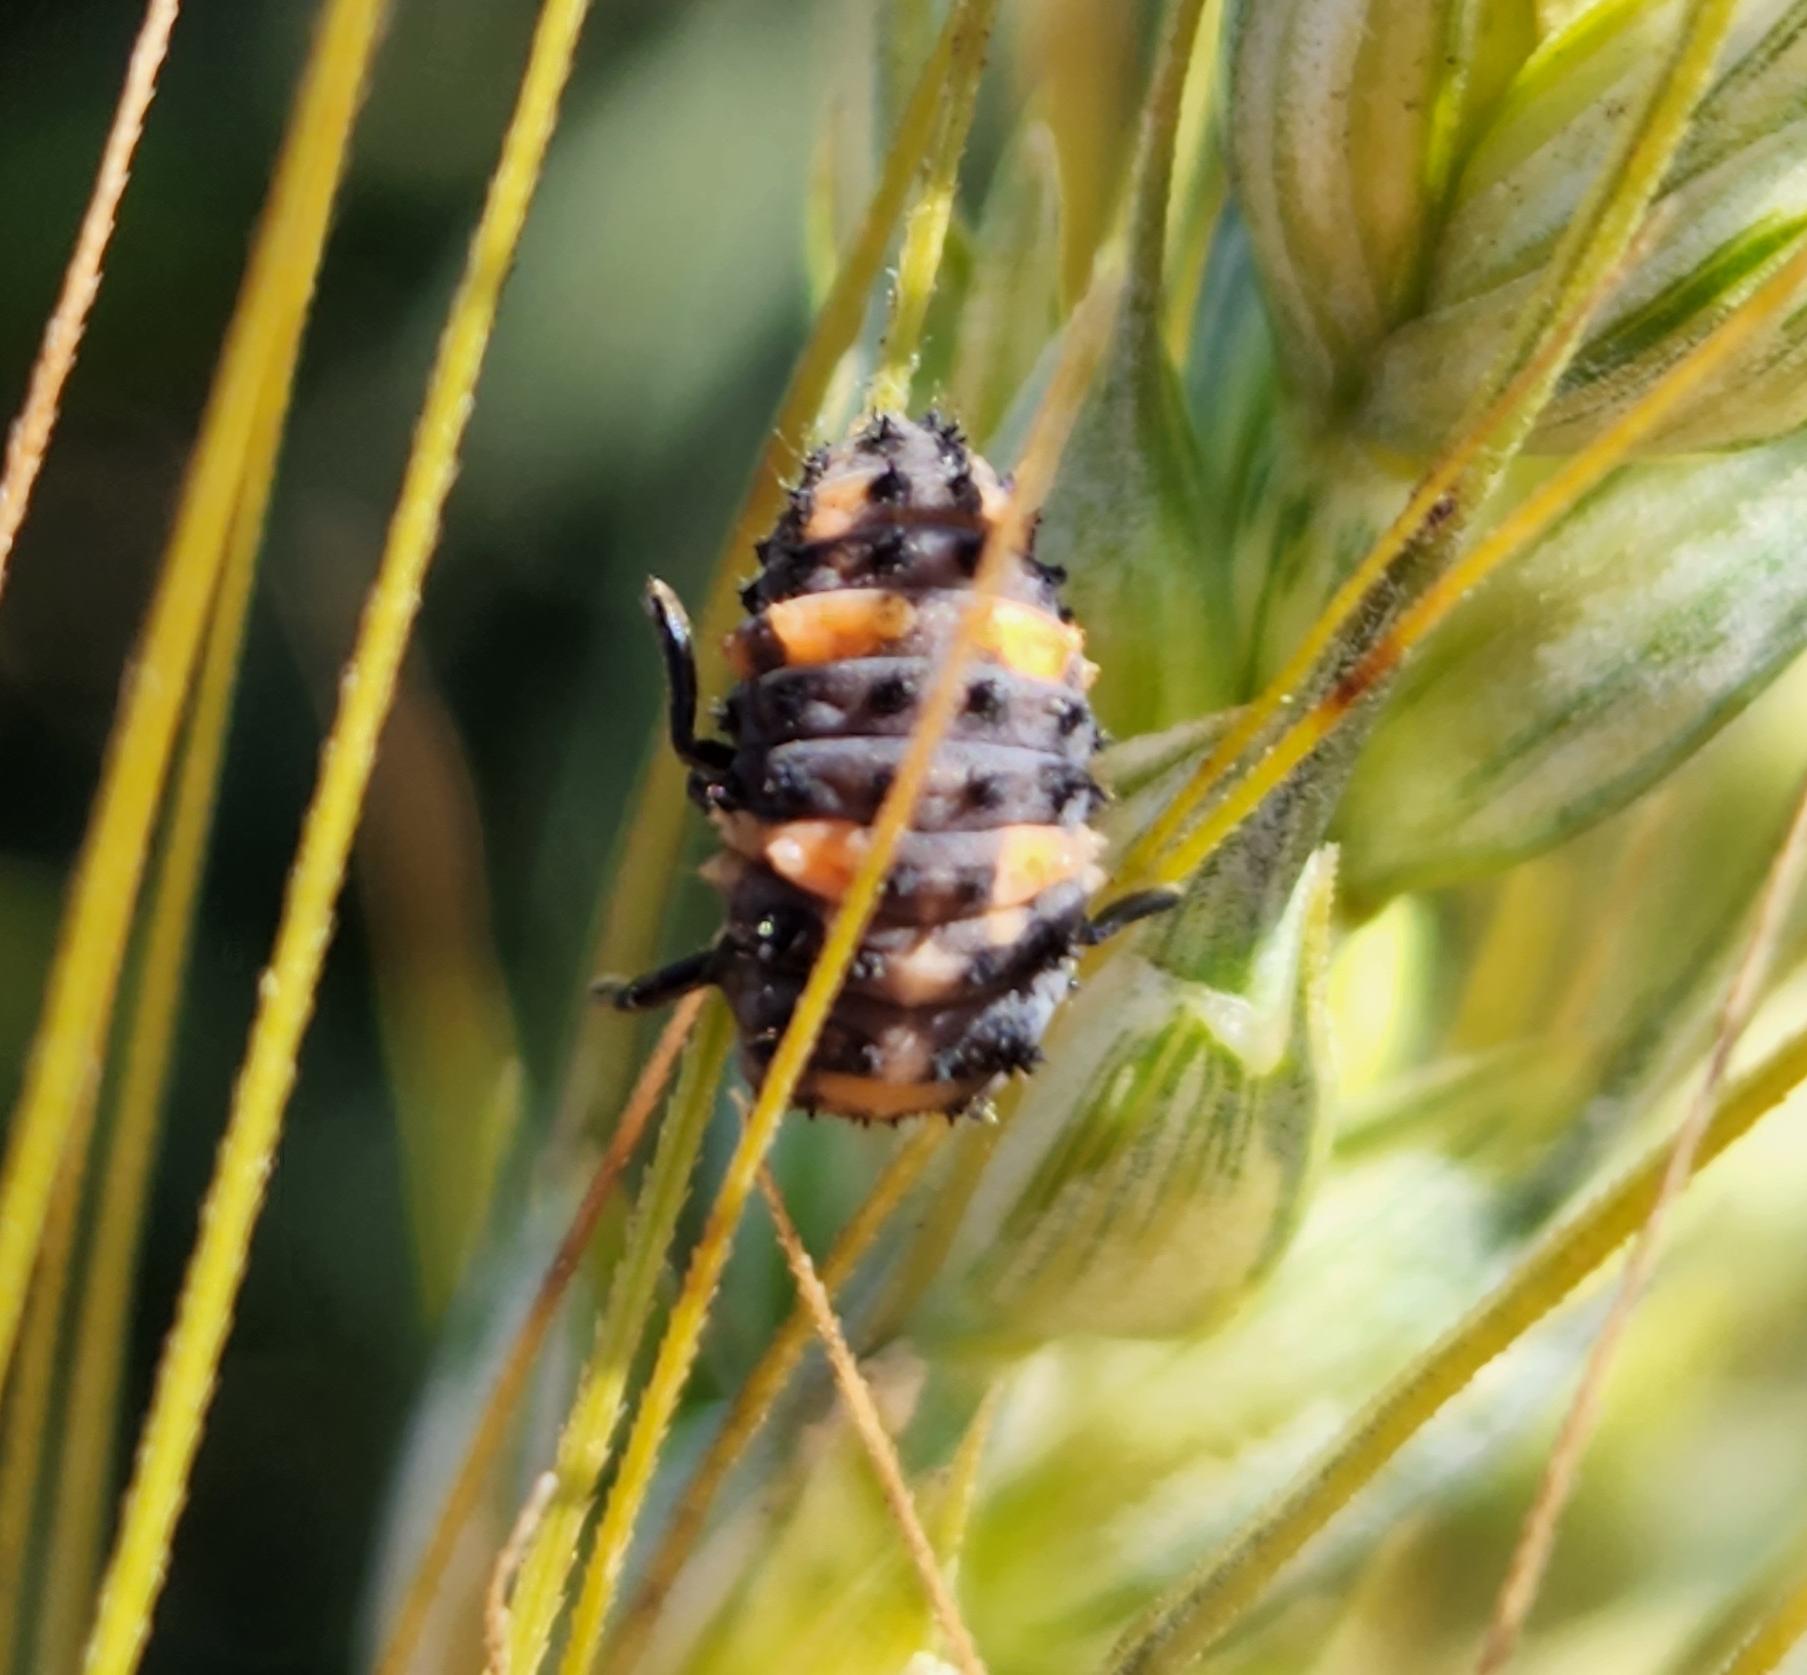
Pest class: predators